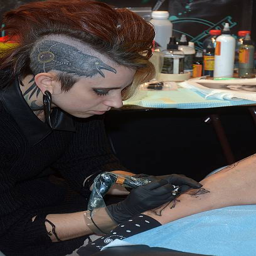
person is working on a tattoo .